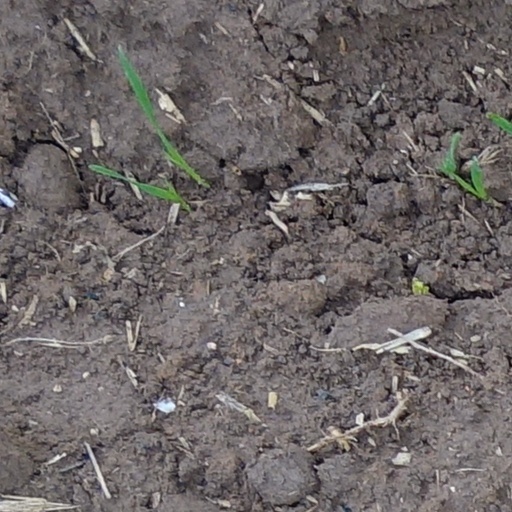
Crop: wheat